Bousval

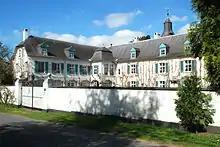
Château de Bousval.

Bousval is a town of Wallonia and a district of the municipality of Genappe, located in the province of Walloon Brabant, Belgium. Bousval is on the bank of the River Dyle.